SMS Deutschland (1904)

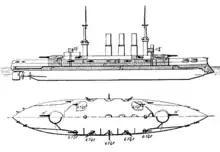
Side and top views of a large ship with a large gun turret on either end and an array of smaller guns along its side. Three tall smoke stacks stand in the center of the vessel, between two heavy masts.

The passage of the Second Naval Law in 1900 under the direction of ("VAdm"—Vice Admiral) Alfred von Tirpitz secured funding for the construction of twenty new battleships over the next seventeen years. The first group, the five s, were laid down in the early 1900s, and shortly thereafter design work began on a follow-on design, which became the . The -class ships were broadly similar to the s, featuring incremental improvements in armor protection. They also abandoned the gun turrets for the secondary battery guns, moving them back to traditional casemates to save weight. The British battleship —armed with ten 12-inch (30.5 cm) guns—was commissioned in December 1906. "Dreadnought"s revolutionary design rendered every capital ship of the German navy obsolete, including the class.